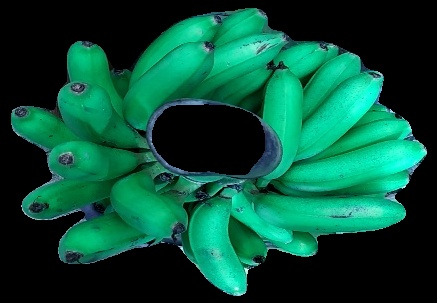
Variety: rasbale
Grade: grade1